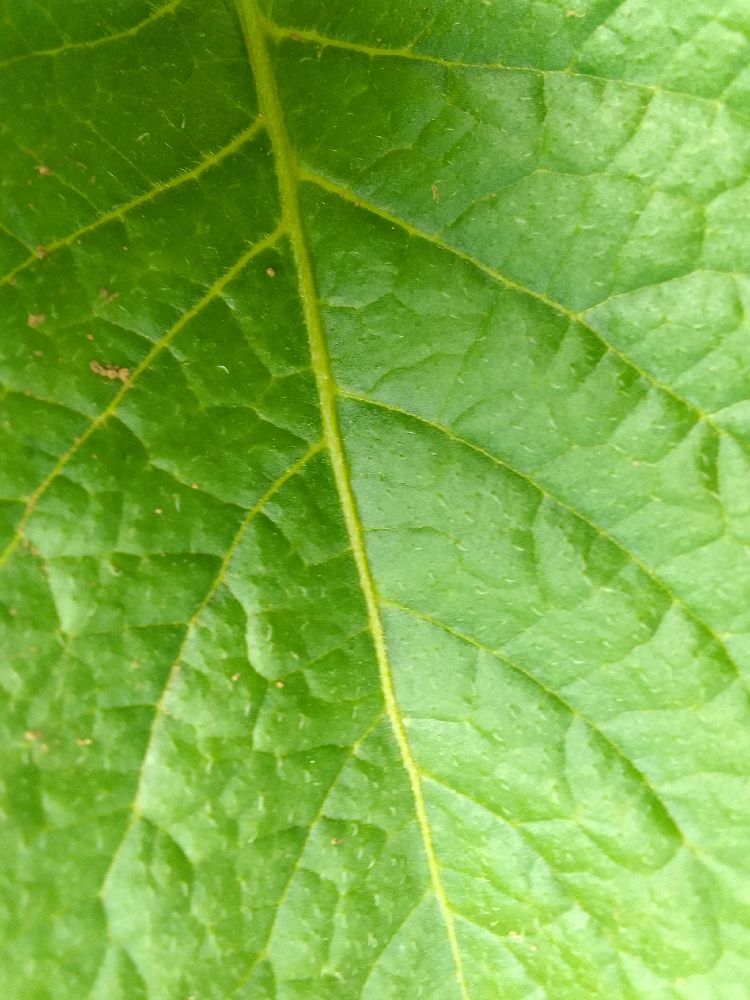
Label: Healthy